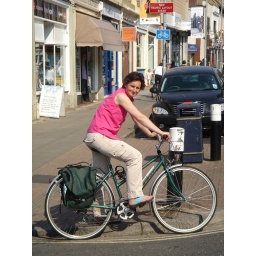
On the green machine in Albert Road